Bethabara Moravian Church

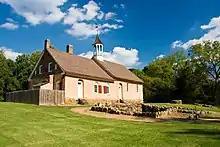
1788 Bethabara Gemeinhaus (2008)

Bethabara Moravian Church is a Protestant congregation of the Moravian Church located in Winston-Salem, North Carolina. Founded as the first Moravian settlement in North Carolina on November 17, 1753, Bethabara served as the center of Moravian work in the South until 1766. The Bethabara Historic District, including the Historic Church, were declared a National Historic Landmark in 1999.